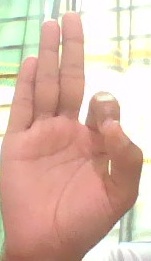
ASL sign: F